Peter Englund

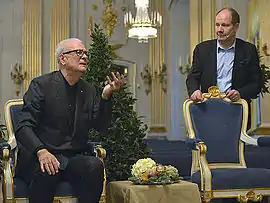
Patrick Modiano and Peter Englund 2014.

Peter Mikael Englund (born 4 April 1957) is a Swedish author and historian. He focuses on writing non-fiction books and essays, mostly about the Swedish Empire and other historical events. Englund is known for his accessible writing style, which includes narrative details that are often left out in traditional history books. His works have been translated into 20 languages. From 2009 to 2015, Englund served as the permanent secretary of the Swedish Academy, before being succeeded by Sara Danius. In January 2019, he and fellow academy member Kjell Espmark announced their return as active members of the Swedish academy, where they had been inactive since April 2018.